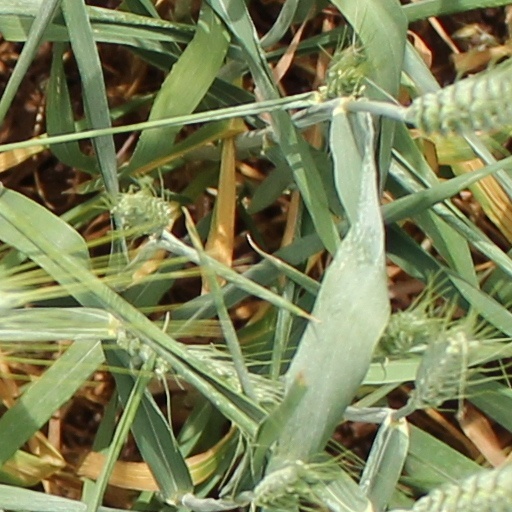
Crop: wheat